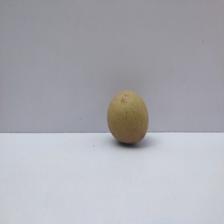
Size: Small